Ukrainian information war against Russia

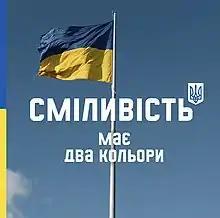
Poster which says "Courage has two colors"

Since Russian invasion of Ukraine, numerous heroic figures have emerged, including the enigmatic female sniper "Ugol," the guardians of Snake Island, the pilot of the "Ghost of Kyiv," and others who fought against Russian forces. Communications efforts at both the state and grassroots levels are supported by the creation of pro-Ukrainian content and memes that appeal to English-speaking audiences.